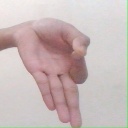
अक्षर: ज्ञ